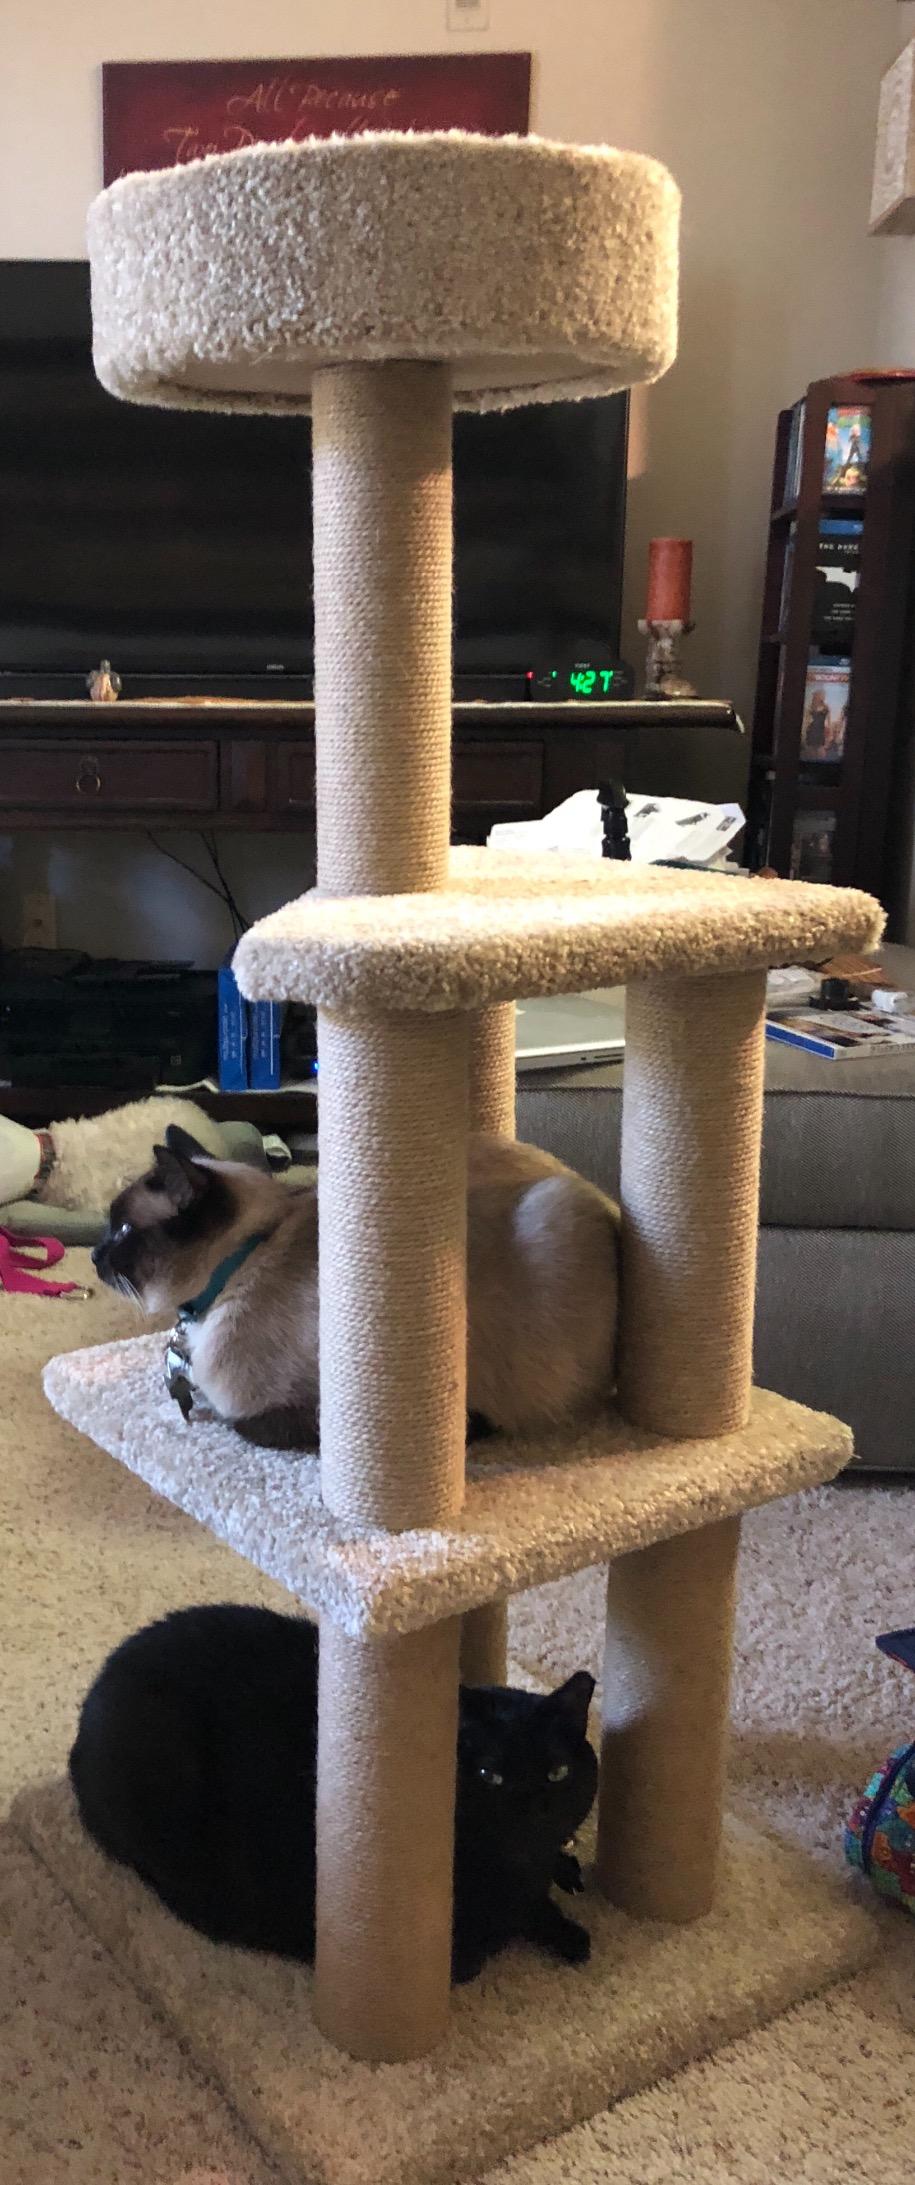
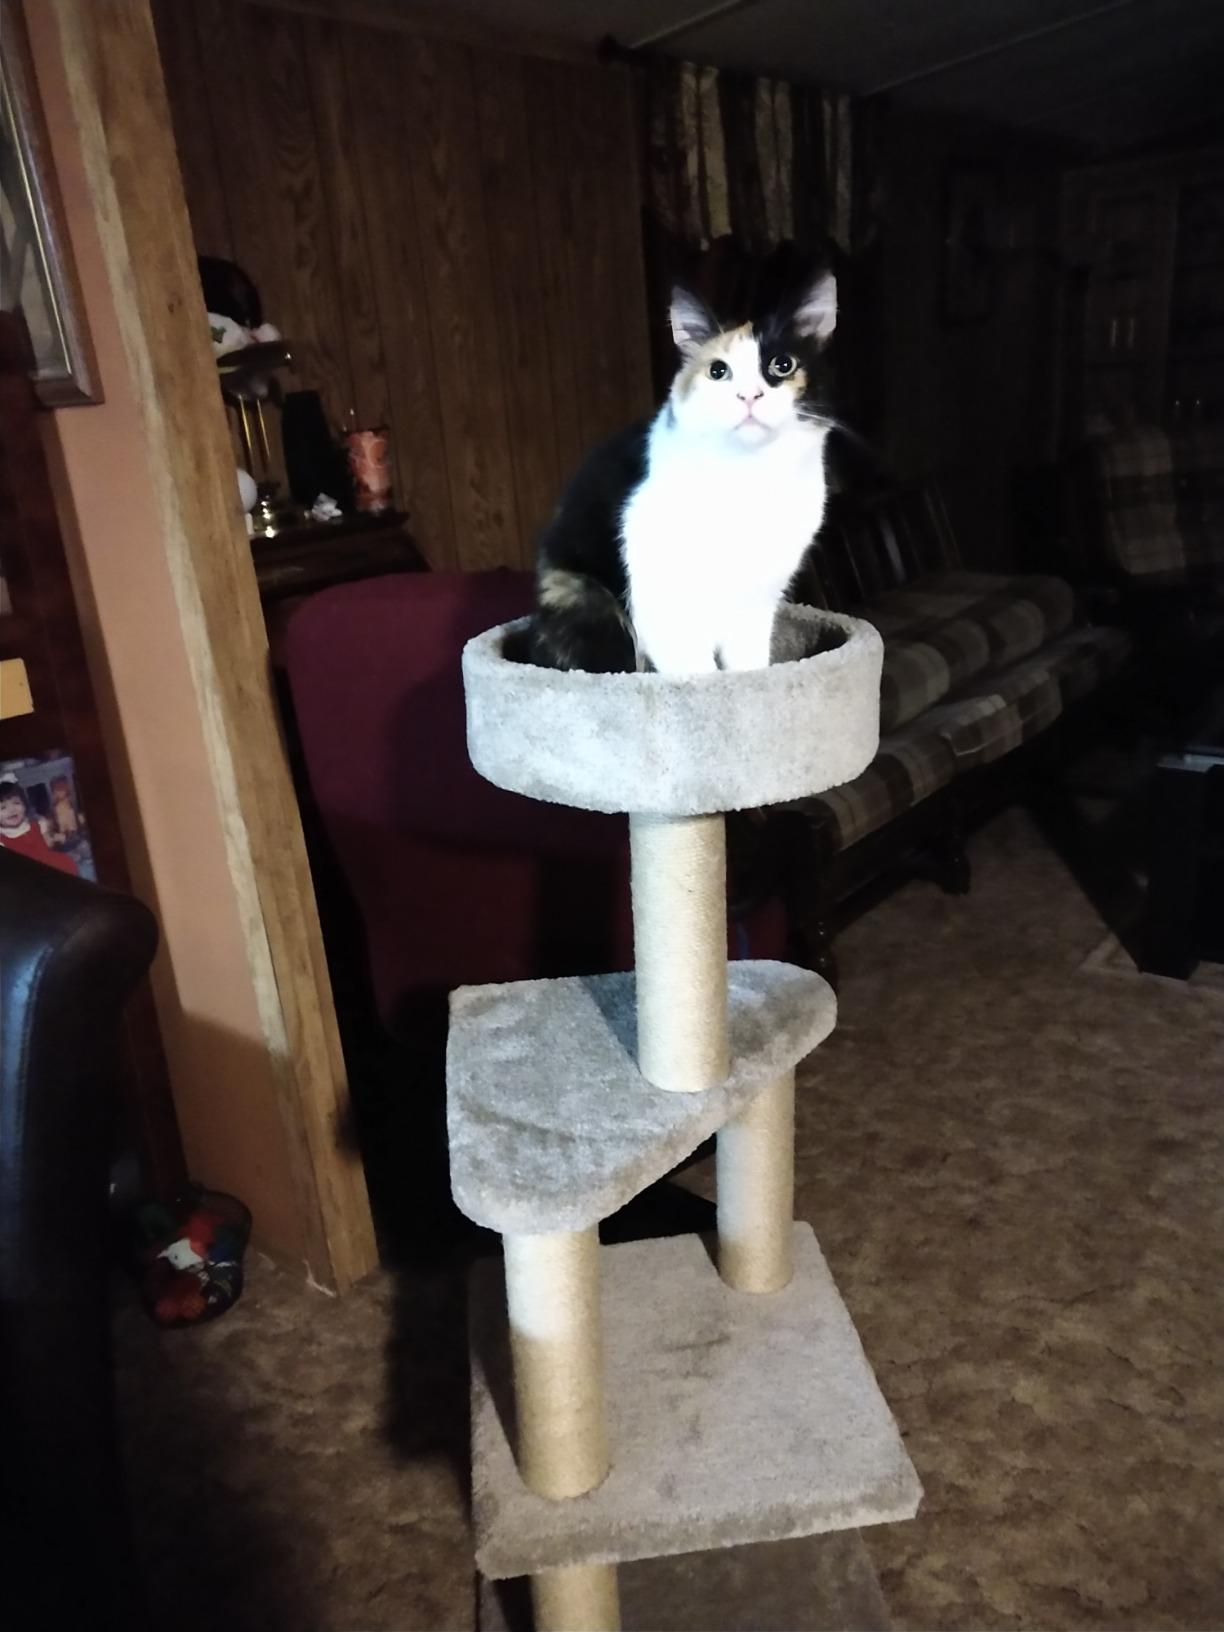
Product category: items_cat tree
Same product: yes